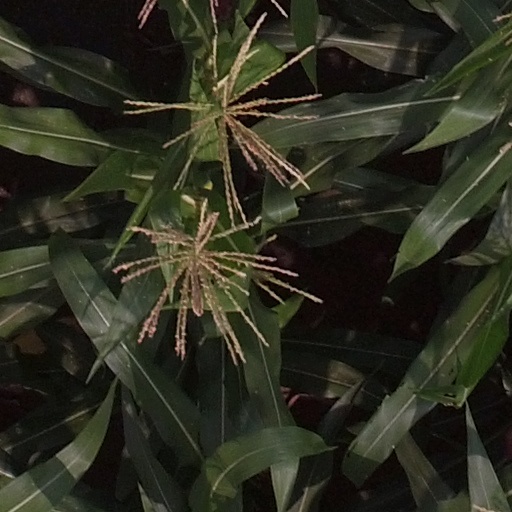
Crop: maize; corn